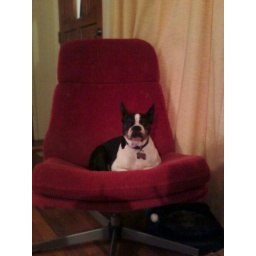
Kennedy in the red chair